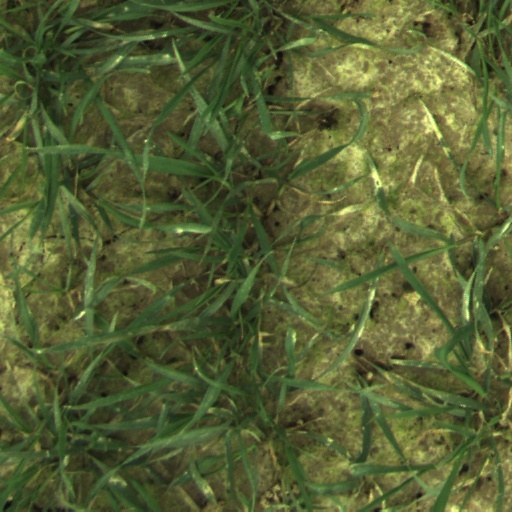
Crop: wheat